LeDroit Park

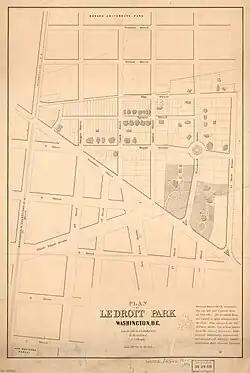
1880 map of LeDroit Park

The neighborhood was founded in 1873 by Amzi Barber, a businessman who served on the board of trustees of neighboring Howard University. Barber named the neighborhood after his father-in-law, LeDroict Langdon, but dropped the ⟨c⟩.